Ninjas in popular culture

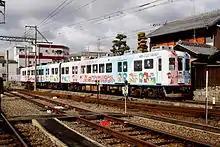
Iga Railway Line ninja-themed trains in Mie Prefecture, Japan in 2010

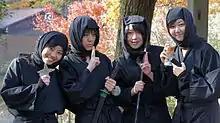
Attendees of a 2011 one-day ninja camp in Koga Ninja Village, Kōka, Shiga

Iga Ueno Ninja Festa, the annual ninja festival in Iga in the former province of Iga, has had ninja-inspired performances, competitions and opportunities to practice ninja skills since 1964.